Carnassial

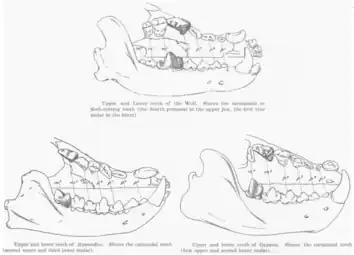
Comparison of carnassial teeth of wolf and typical hyaenodontid and oxyaenid

Creodonts had two or three pairs of carnassial teeth, but only one pair performed the cutting function: either M1/m2 or M2/m3, depending on the family. In Oxyaenidae, it is M1 and m2 that form the carnassials. Among the hyaenodontids it is M2 and m3. Unlike most modern carnivorans, in which the carnassials are the sole shearing teeth, in the creodonts other molars had a subordinate shearing function. The fact that the two lineages developed carnassials from different types of teeth has been used as evidence against the validity of Creodonta as a clade.